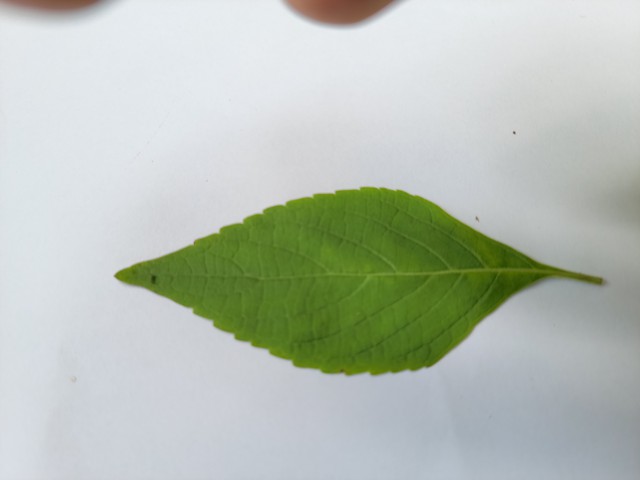
Plant: ramtulsi